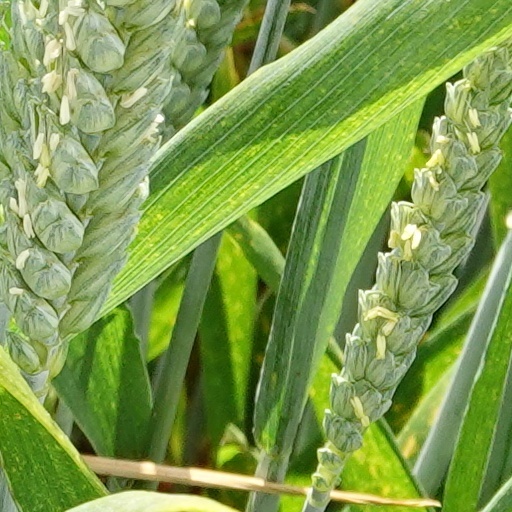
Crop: wheat